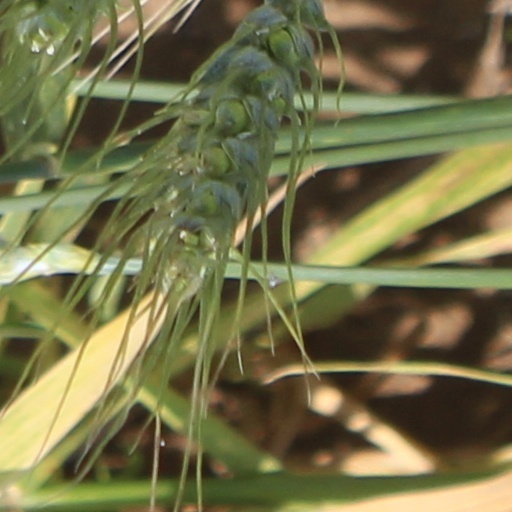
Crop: wheat